American Jews

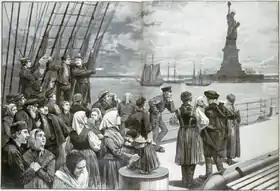
Eastern European Jewish immigrants arriving in New York

Jewish migration to the United States increased dramatically in the early 1880s, as a result of persecution and economic difficulties in parts of Eastern Europe. Most of these new immigrants were Yiddish-speaking Ashkenazi Jews, most of whom arrived from poor diaspora communities of the Russian Empire and the Pale of Settlement, located in modern-day Poland, Lithuania, Belarus, Ukraine, and Moldova. During the same period, great numbers of Ashkenazic Jews also arrived from Galicia, at that time the most impoverished region of the Austro-Hungarian Empire with a heavy Jewish urban population, driven out mainly by economic reasons. Many Jews also emigrated from Romania. Over 2,000,000 Jews landed between the late 19th century and 1924 when the Immigration Act of 1924 restricted immigration. Most settled in the New York metropolitan area, establishing the world's major concentrations of the Jewish population. In 1915, the circulation of the daily Yiddish newspapers was half a million in New York City alone, and 600,000 nationally. In addition, thousands more subscribed to the numerous weekly papers and the many magazines in Yiddish.